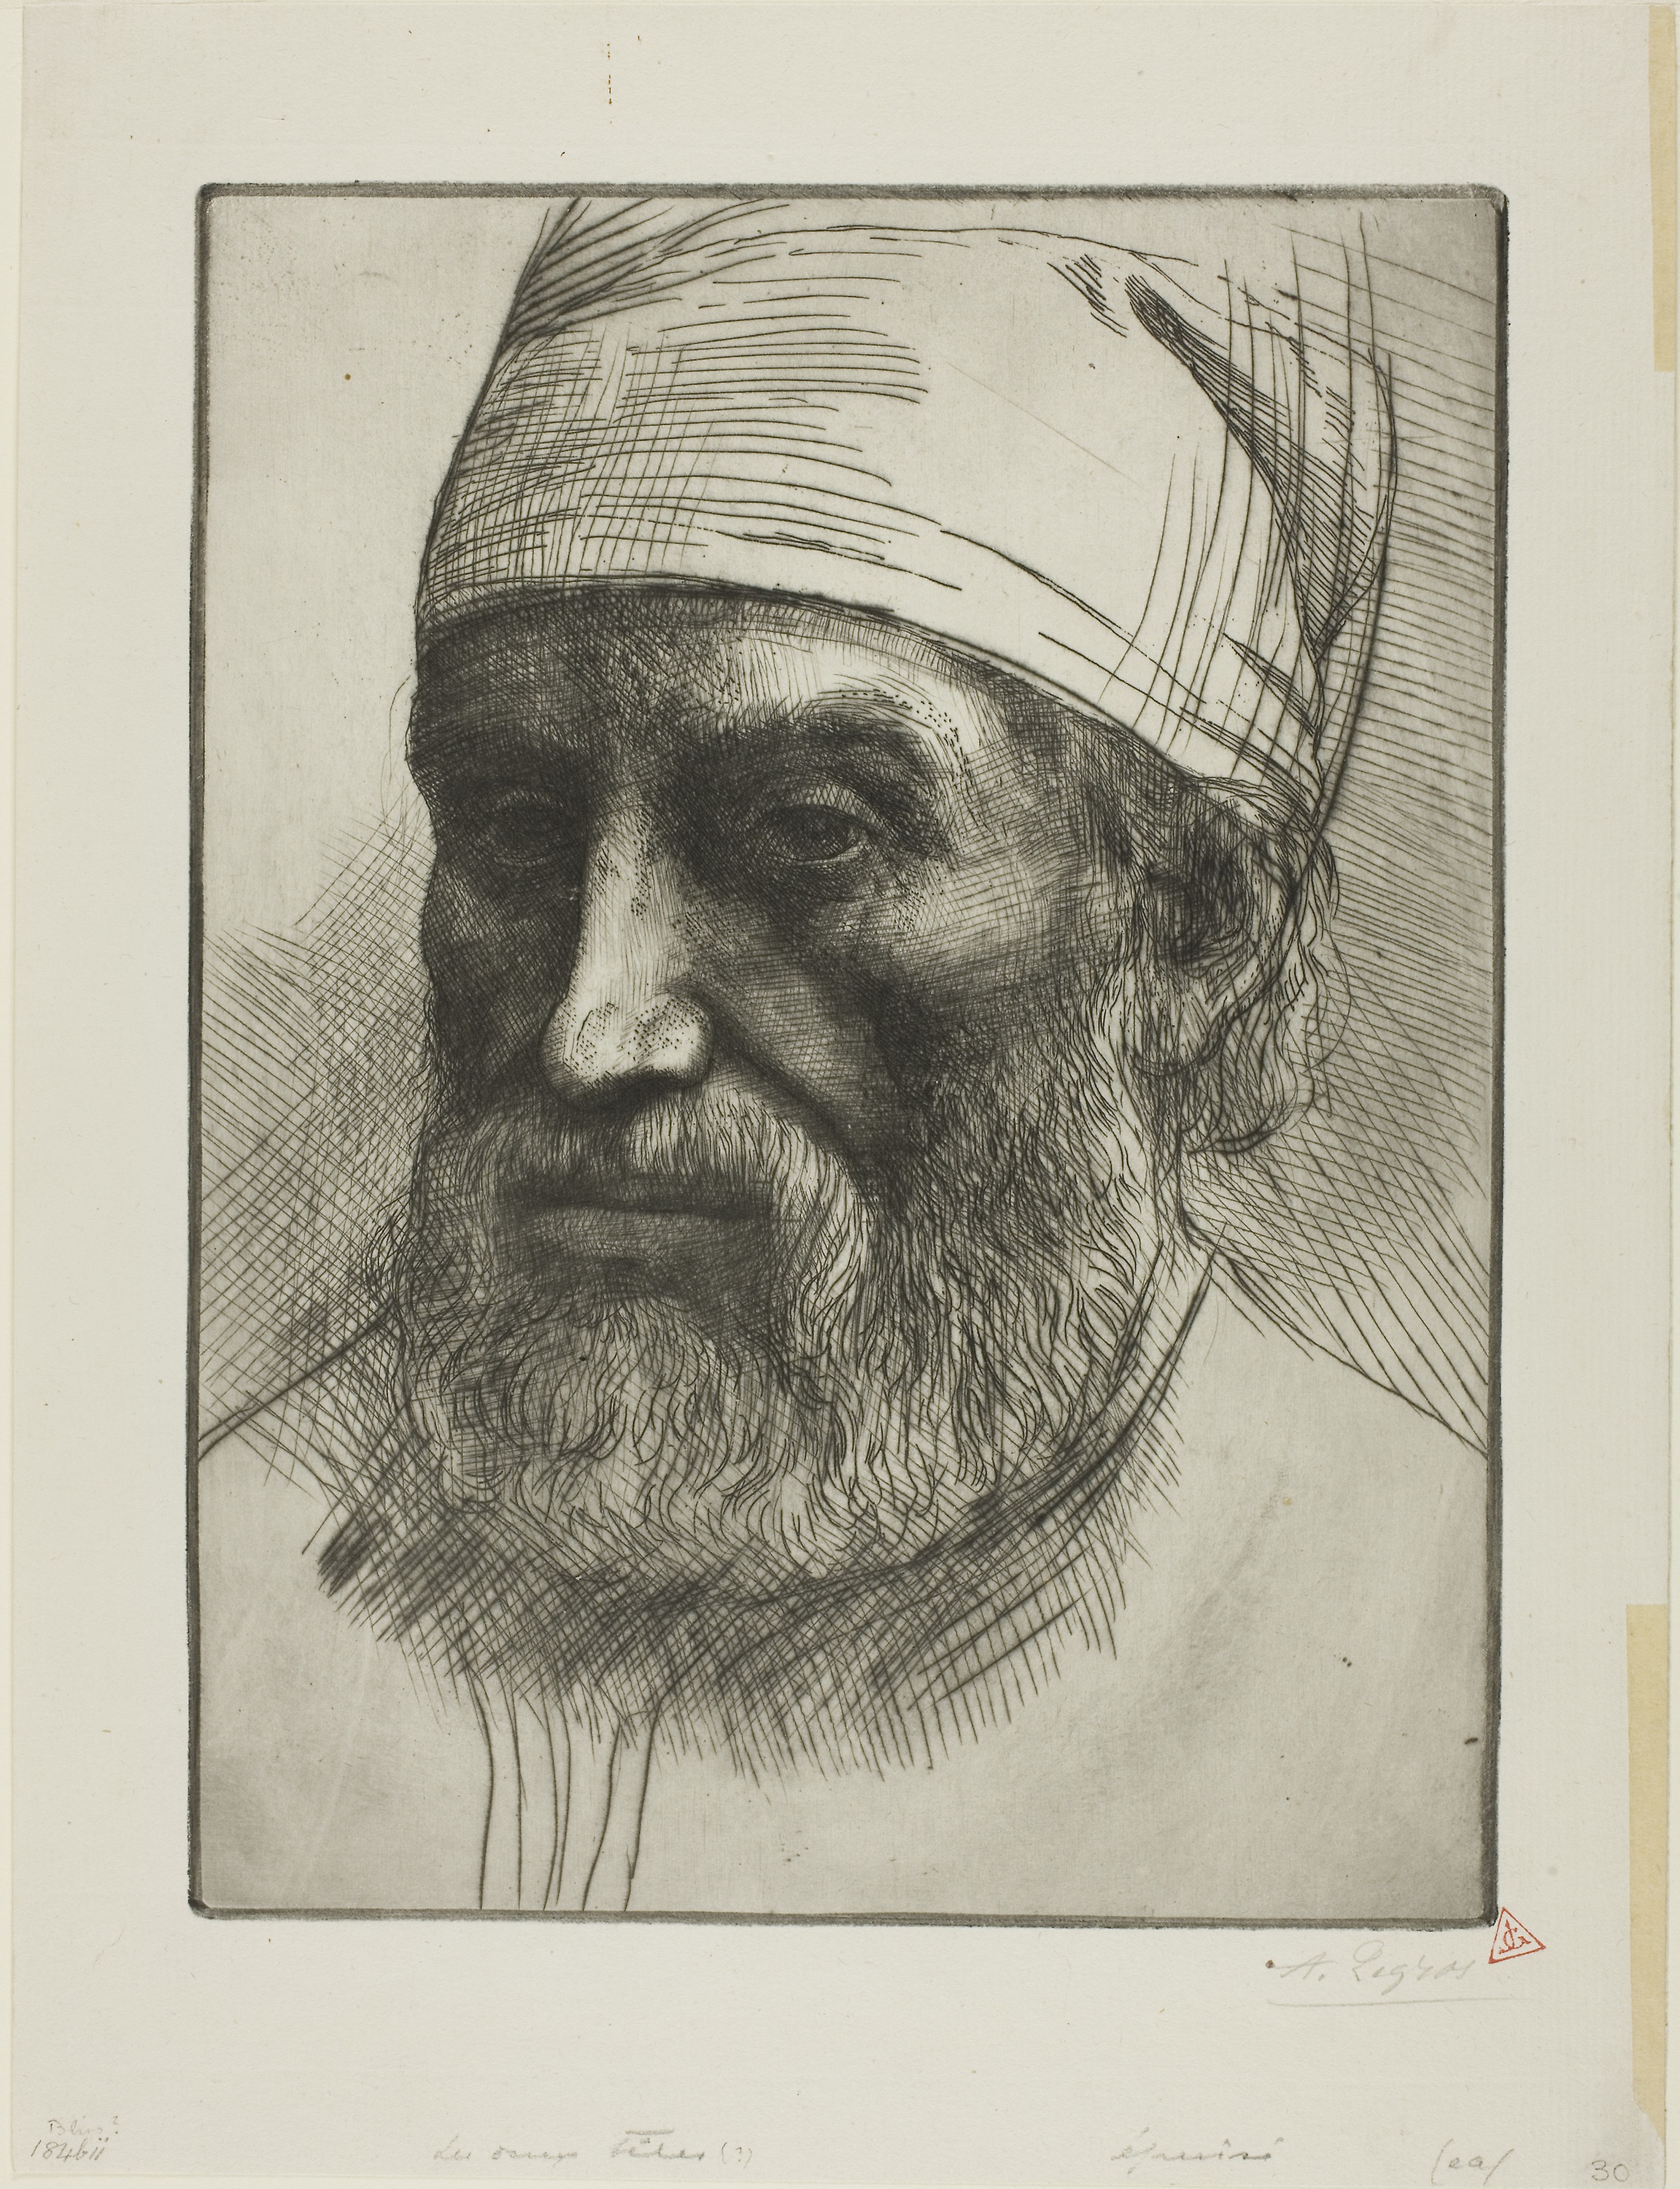
portrait, facial hair, art, self portrait, drawing, beard, visual arts, artwork, figure drawing, illustration, history, painting